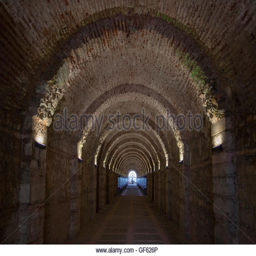
a beautiful tunnel in an old building